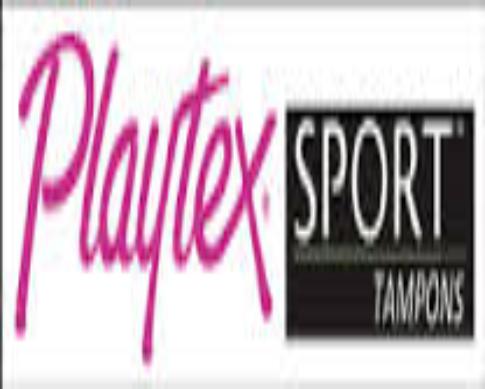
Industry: Necessities